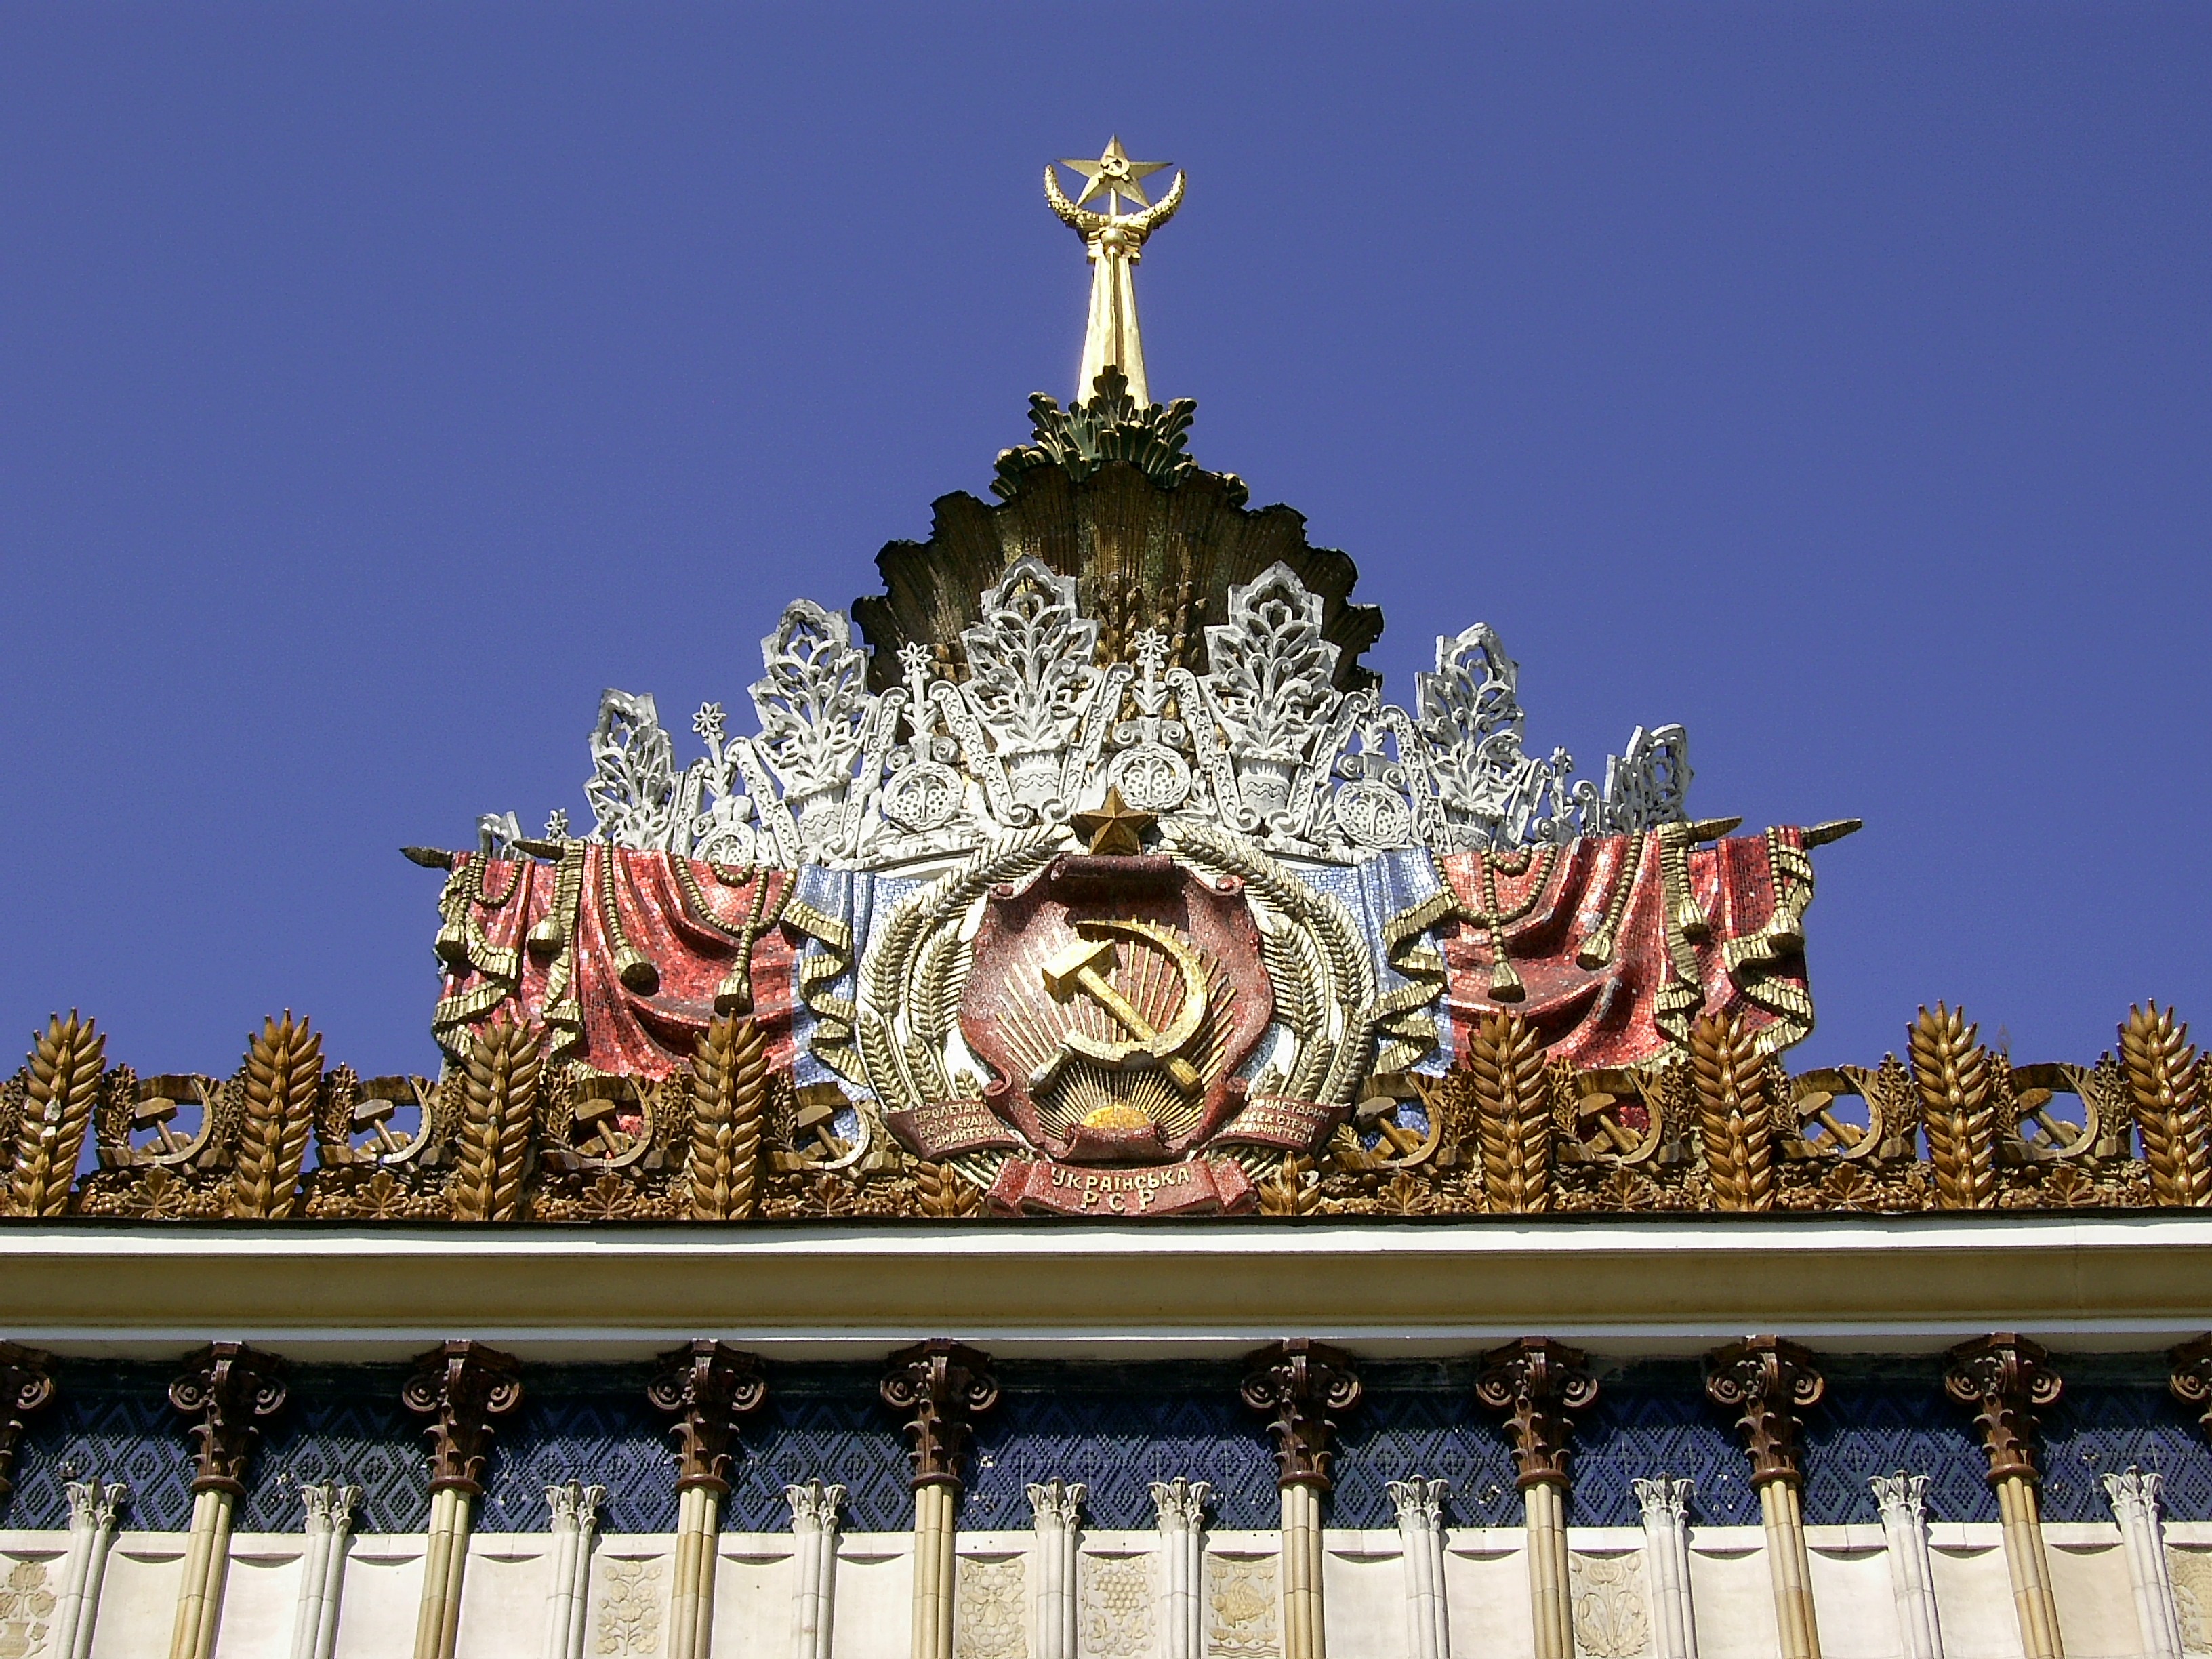
architecture, sky, building, palace, monument, landmark, facade, cathedral, place of worship, sculpture, art, design, temple, dome, russian, intricate, soviet, hindu temple